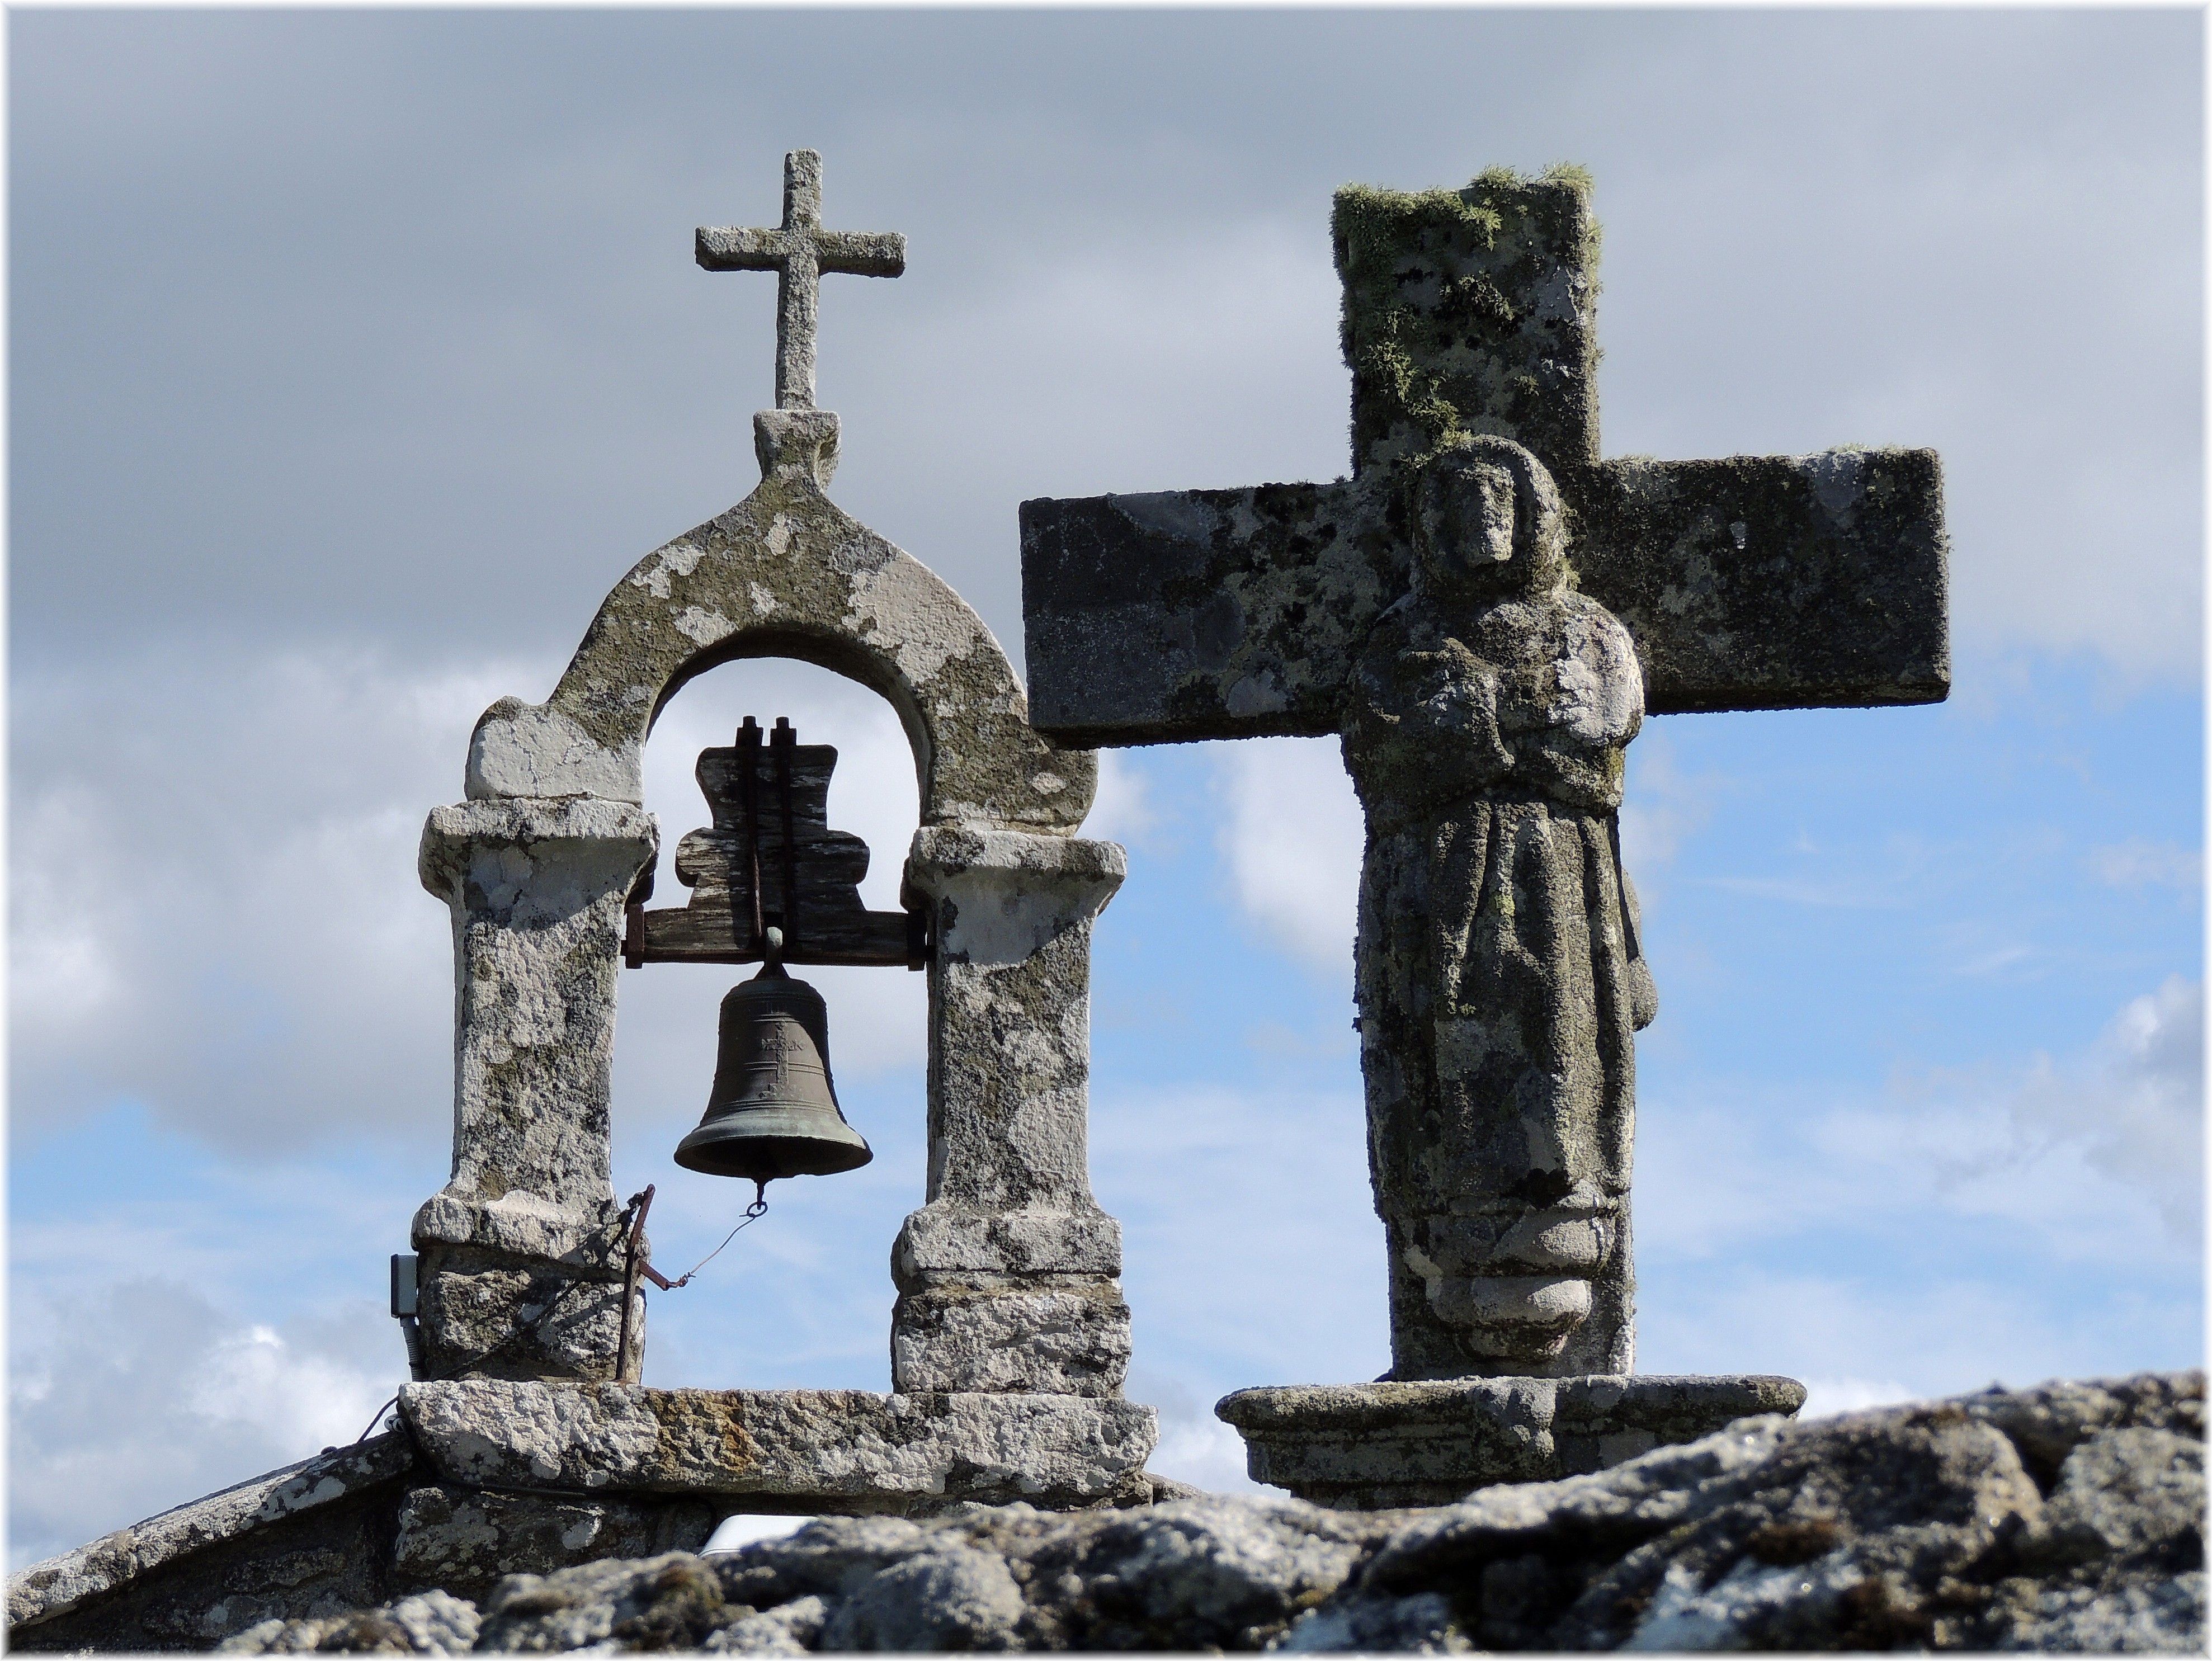
structure, monument, statue, symbol, landmark, chapel, cross, place of worship, memorial, ruins, ancient history